Hele's School

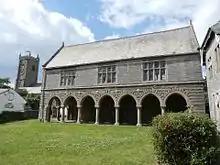
Old Grammar School, Plympton, founded 1658, built 1664, attended by Joshua Reynolds whose father was headmaster

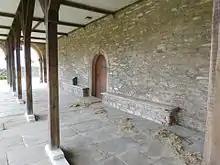
Under the colonnade of the Old Grammar School, Plympton, the school-room being above

Hele's (pronounced "heals") School was founded as "Plympton Grammar School" in 1658 under a bequest made in the will of the lawyer Elize Hele (1560–1635) of Fardel in the parish of Cornwood, and of Parke in the parish of Bovey Tracey, both in Devon. The school was renamed after him as "Hele's School" when it became a state comprehensive in 1983. Hele's bequest was overseen by Sir John Maynard and also led to the founding of The Maynard School and Hele's School, Exeter.